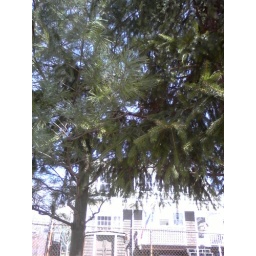
Soft needle pine grows beside sharp needle pine along the bike path. Not a sign of spring, but pretty nonetheless :)